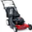
Label: lawn_mower